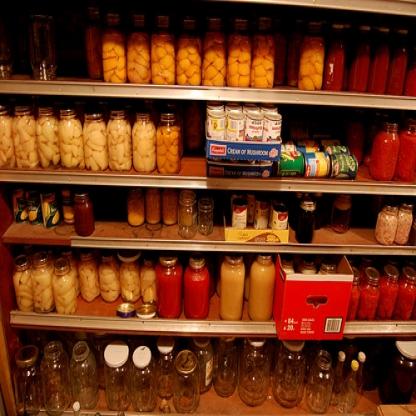
Scene: Indoor